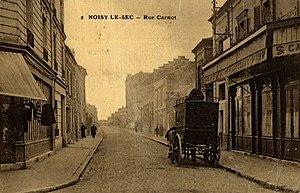
Noisy-le-Sec.Rue Carnot
La rue Carnot, est une voie de communication de Romainville.